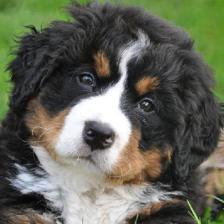
Label: animals